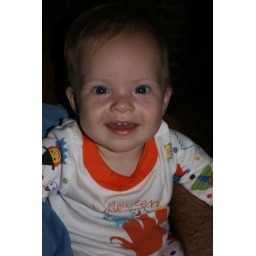
monkey in new PJs after bean goes to bed